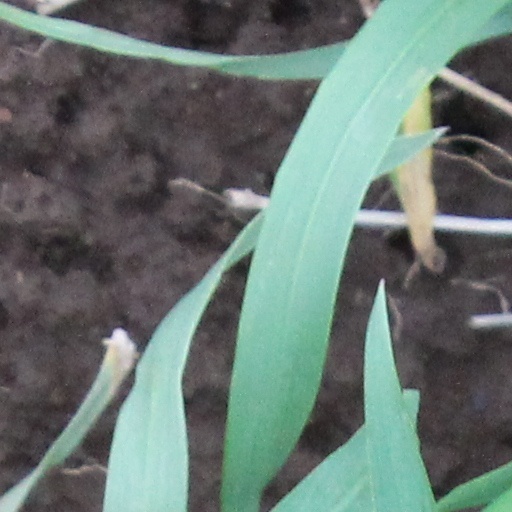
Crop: wheat